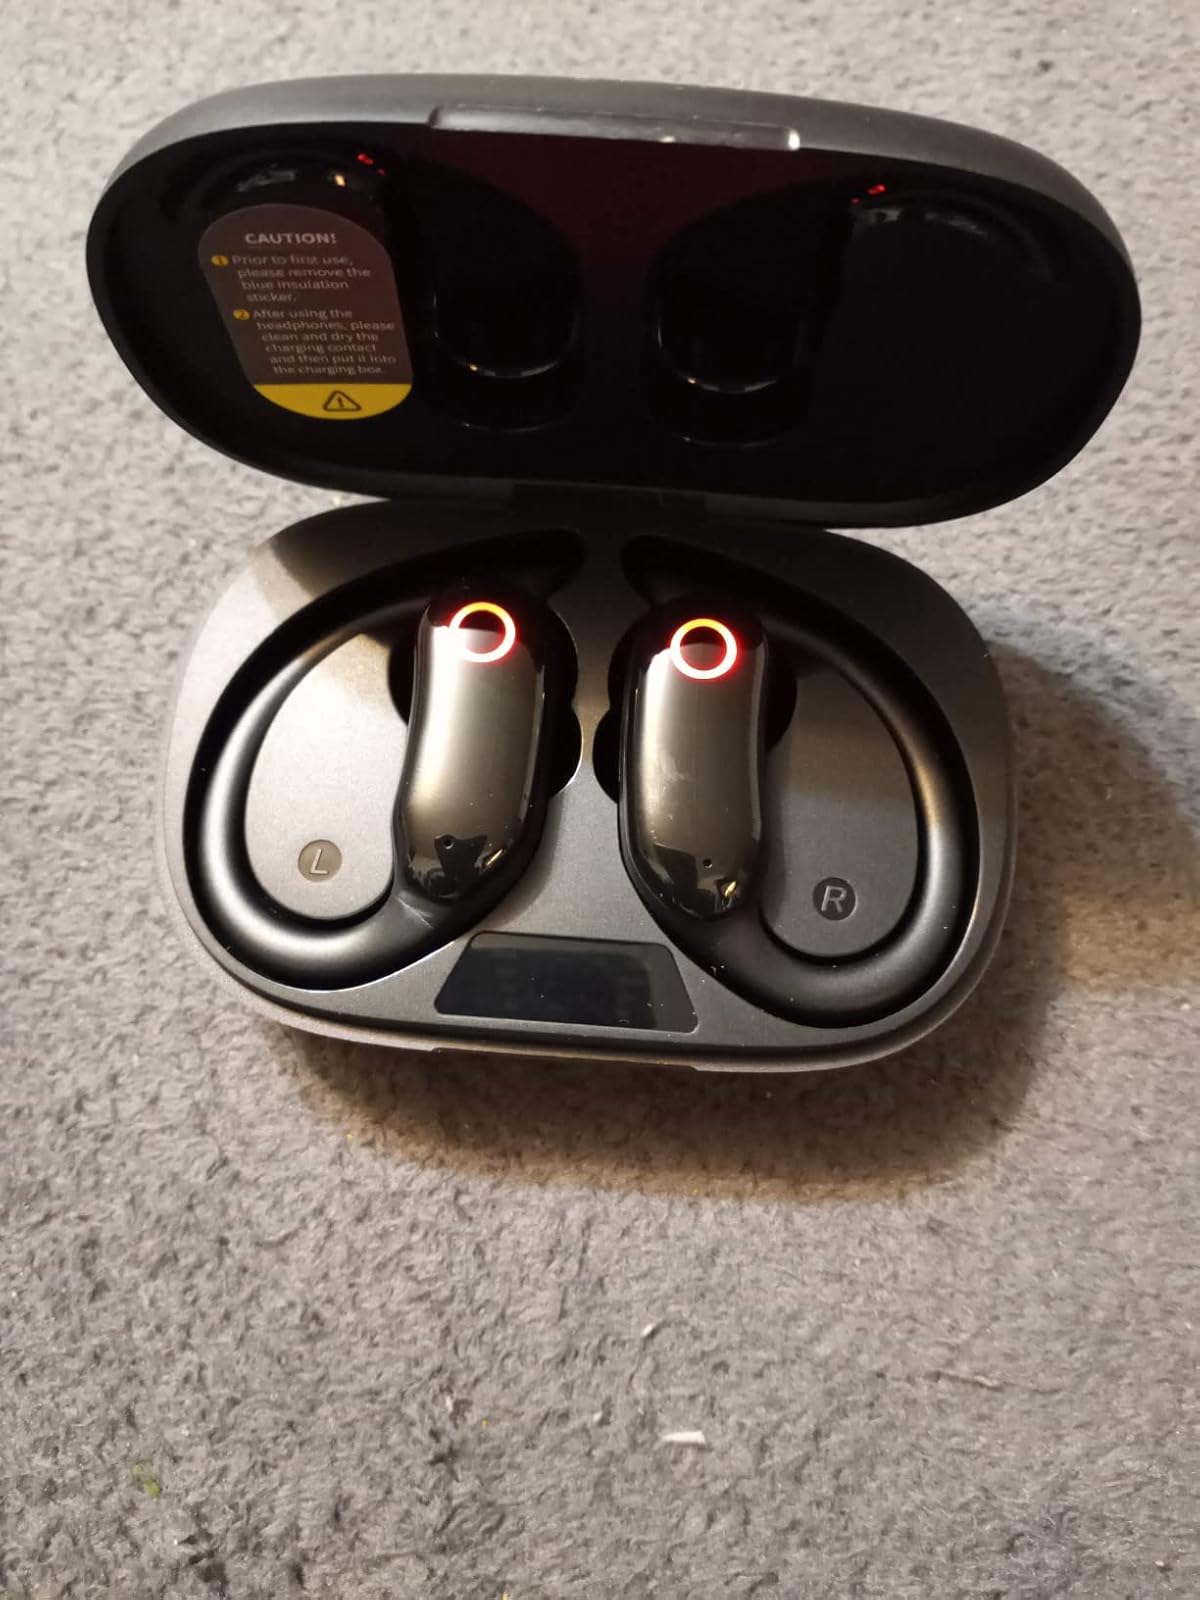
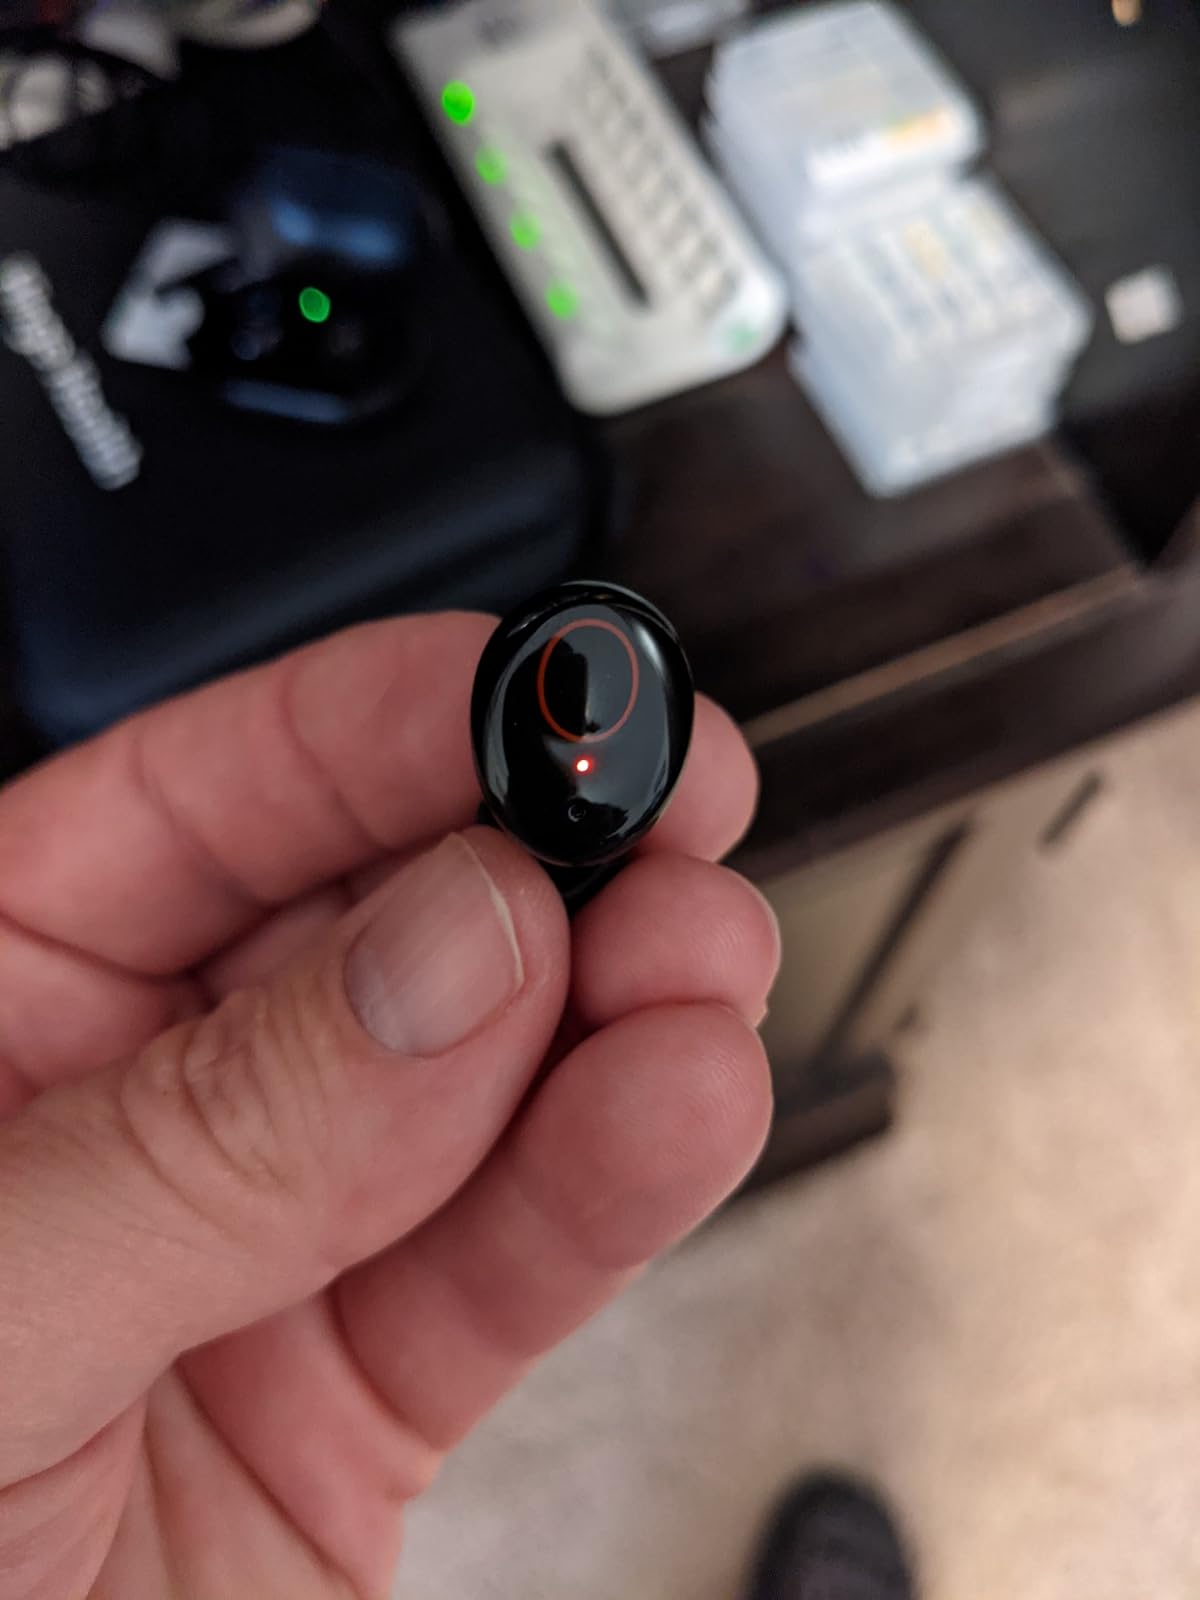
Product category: earbuds
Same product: no